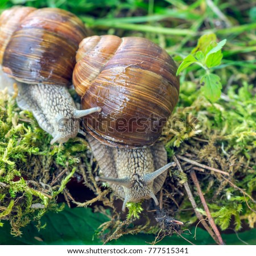
snails crawling on the grass in the garden